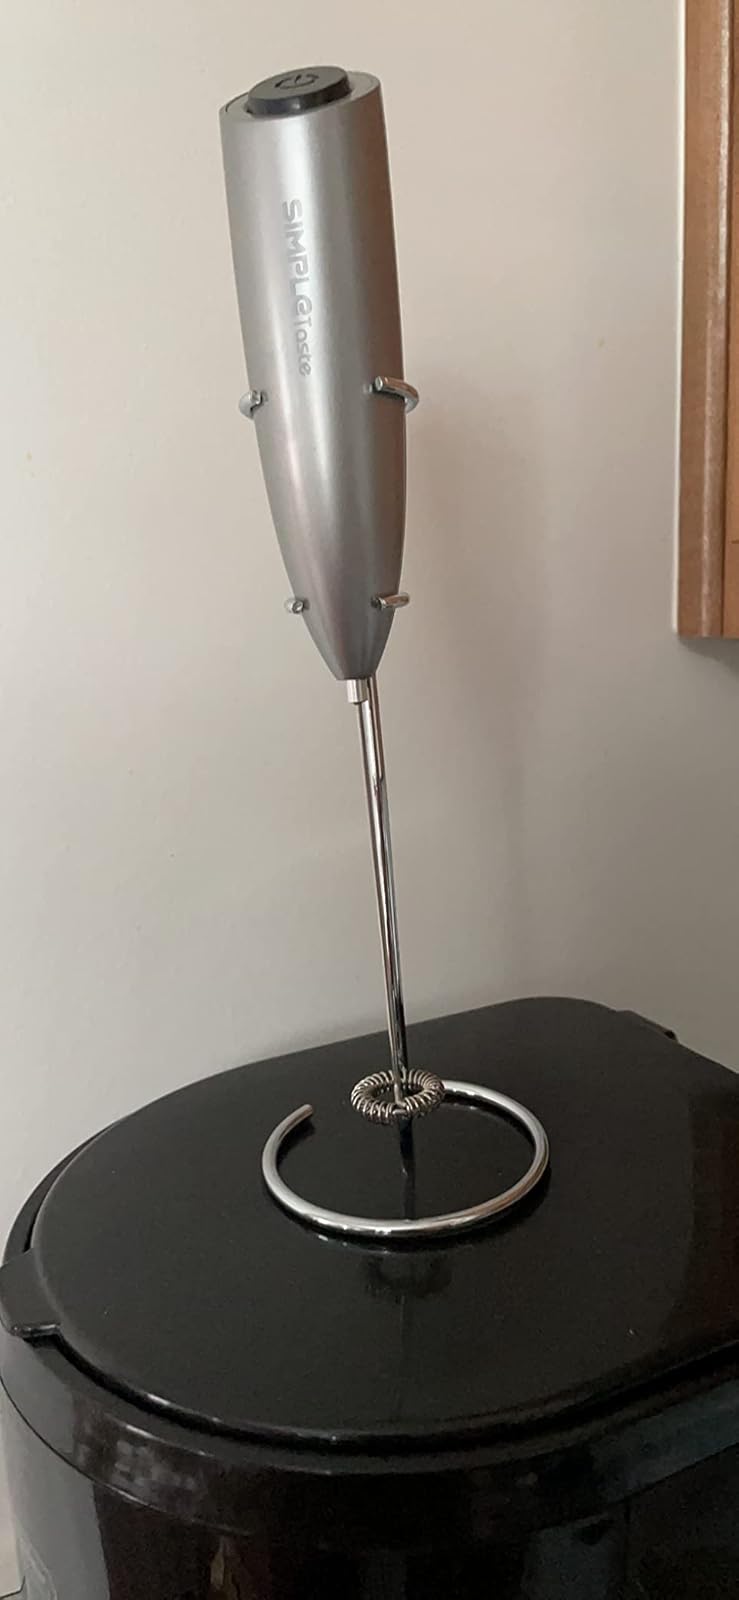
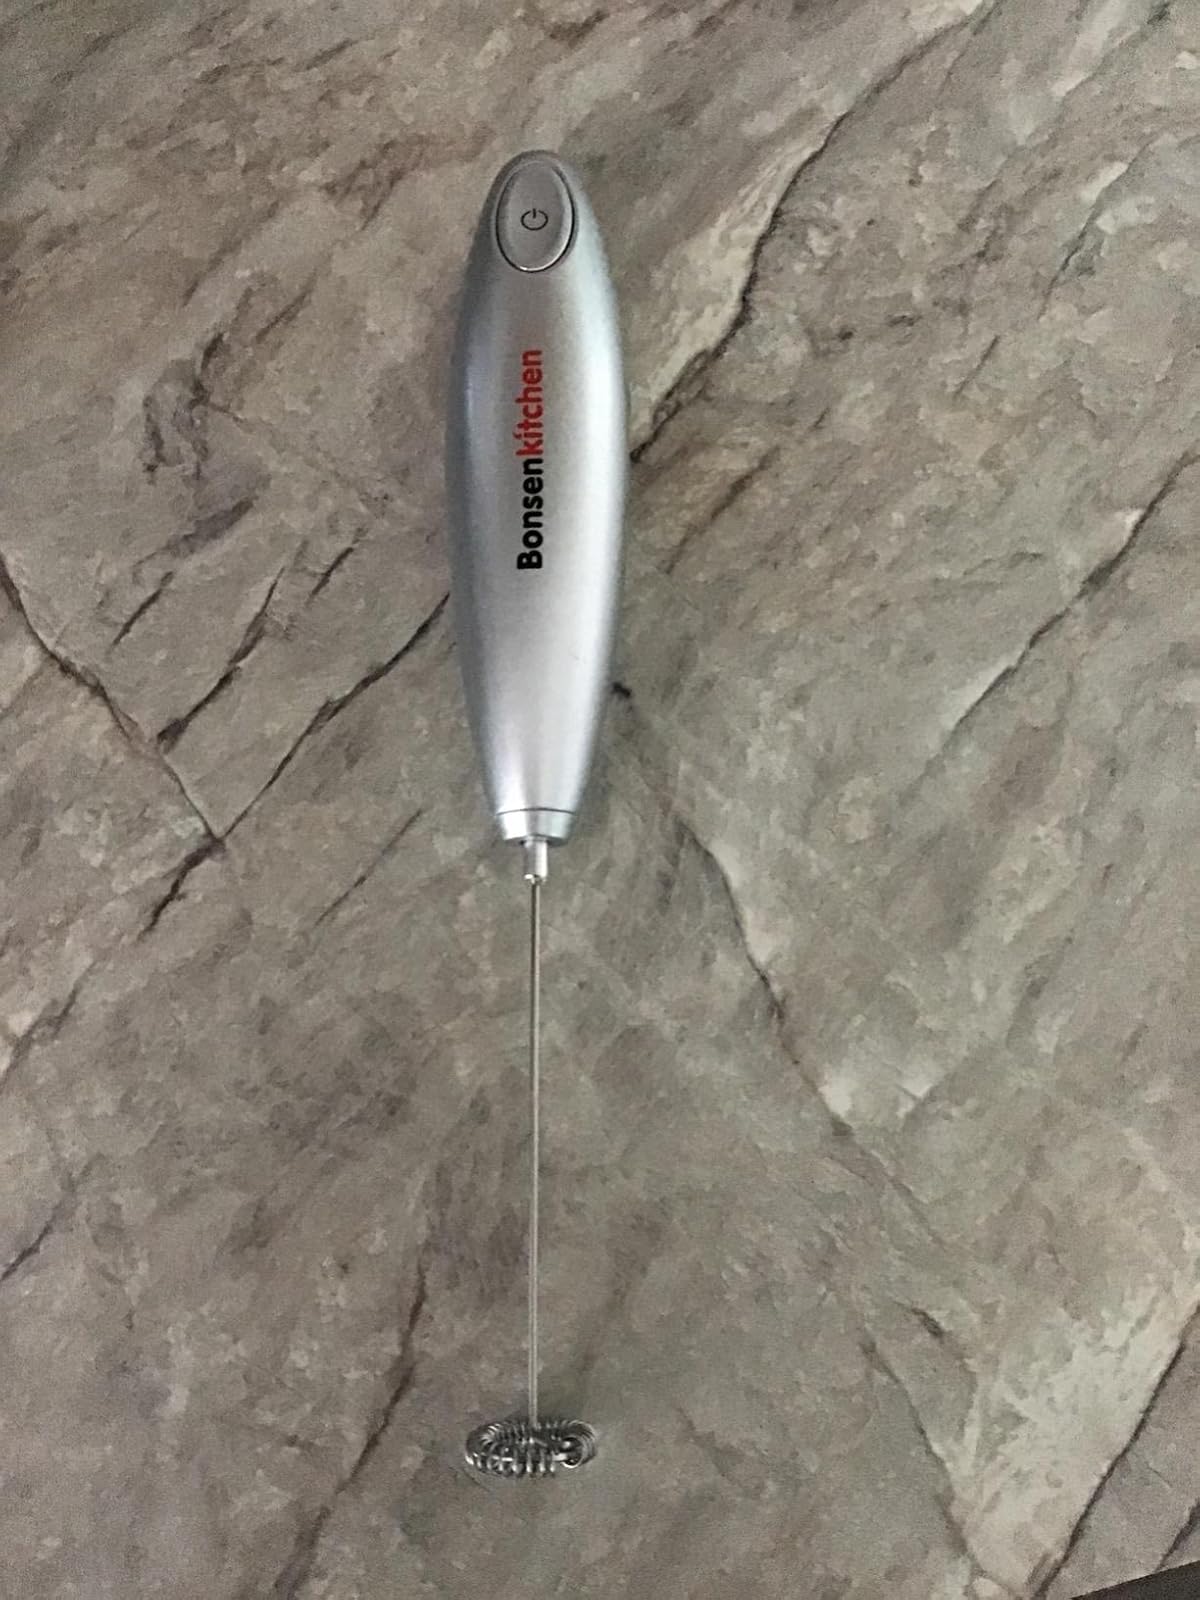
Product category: items_mixer
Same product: no